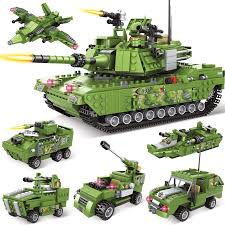
Label: Tank